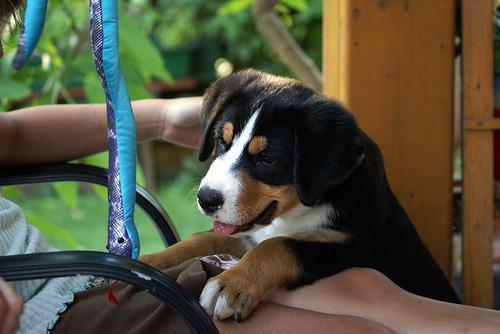
Appenzeller